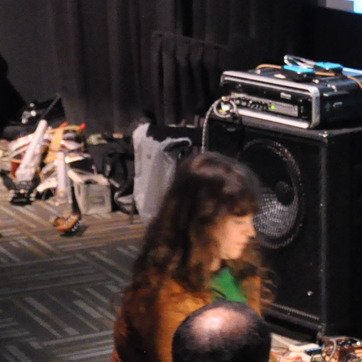
Material: hair